Education in Kenya

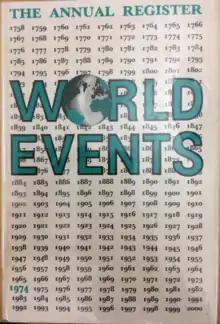
History form 1

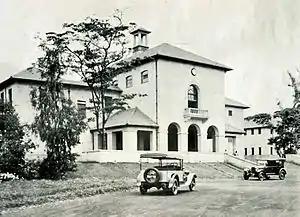
Nairobi Primary school

Institutionalised education in Kenya had begun way before the country became independent in 1963, with at least seventy schools having been established by various groups and for various communities. These included: